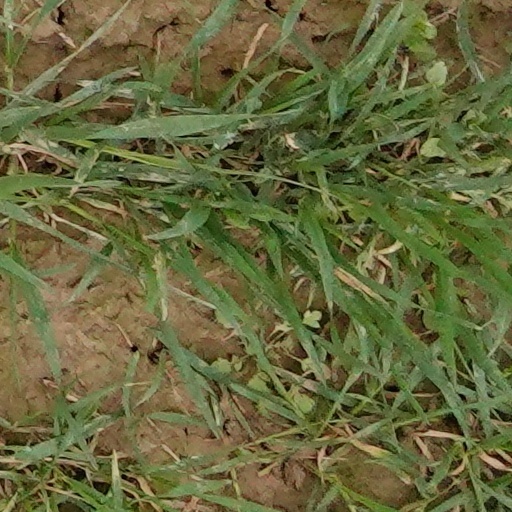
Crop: wheat